Bob Wells (vandweller)

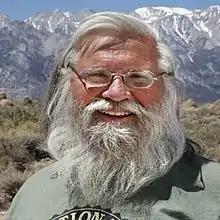

Bob Wells (born 1955) is an American YouTuber and author. Known for his advocacy of nomadic vandwelling as a form of affordable minimalist living, he founded the Rubber Tramp Rendezvous, an annual gathering of van dwellers in Quartzsite, Arizona, and the Homes on Wheels Alliance, a charity which converts vehicles for needy individuals to live and travel in.